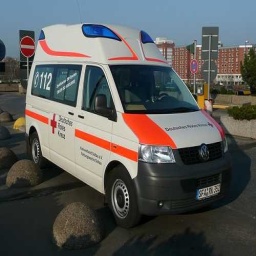
Label: ambulance